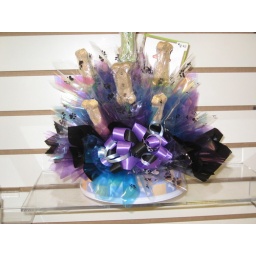
Cute little puppy bouquet made with dog biscuits and placed in a dog dish